Izborsk

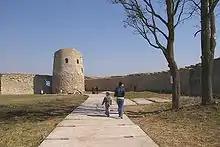
Inside the fortress of Izborsk

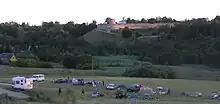
Evening at Izborsk fortress, 2004

In the later 16th century, Izborsk was one of the smaller but strategically-important fortresses that protected the northwestern Russian borders from invasion. The fortress was supposed to be impregnable and so the seizure of it in 1569 by a small Lithuanian regiment came as such a shock to Ivan the Terrible. The relative ease and the suspicious circumstances of the seizure of the fortress deeply troubled the already-paranoid Ivan. In the dead of night, Teterin, a Russian turncoat disguised as an "oprichnik", ordered the gates of the town be opened in the name of the "oprichnina", which allowed the enemy regiment to enter and overtake the fortress (the town of Izborsk, however, was never listed as territory in which "oprichnina" governance applied).